Lyle Yost

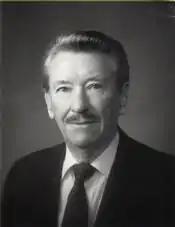

Lyle E. Yost (March 5, 1913 – April 5, 2012) was an agriculture equipment manufacturer and inventor in the United States.